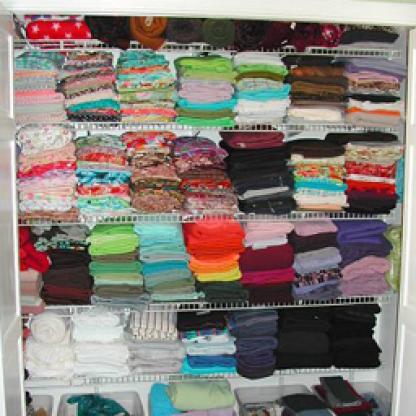
Scene: Indoor